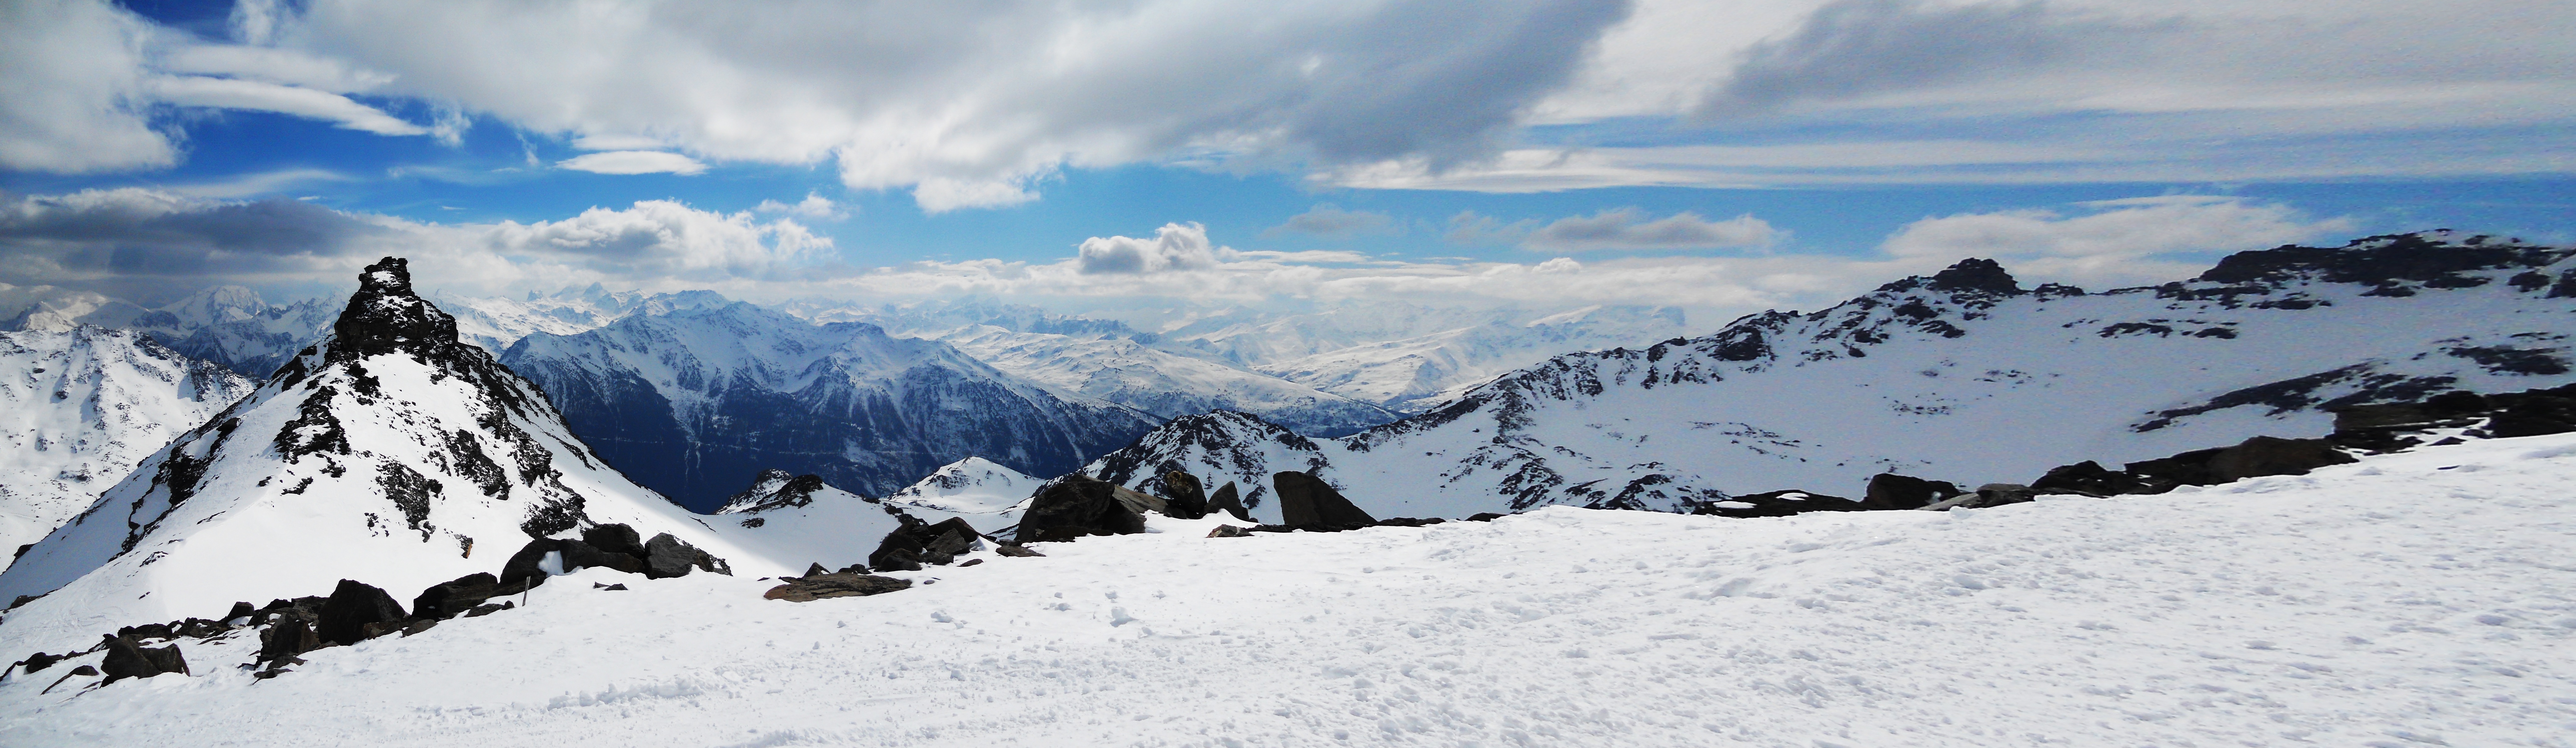
mountain, snow, winter, mountain range, panorama, ridge, winter sport, resort, alps, plateau, piste, landform, ski touring, ski mountaineering, mountainous landforms, geological phenomenon